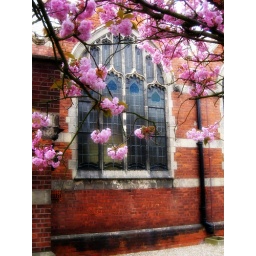
super saturated blossom and church window. While stood by the car waiting for Rick to get out of work.